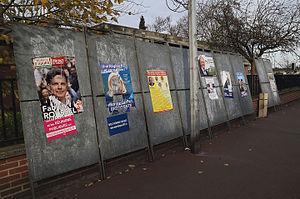
Affiches électorales pour les élections régionales de 2015 à Tourcoing (près de la place Albert Thomas), France.
Les élections régionales françaises de 2015 ont lieu les 6 et 13 décembre 2015 afin d'élire les conseils régionaux de métropole et d'outre-mer ainsi que l'assemblée de Corse, l'assemblée de Guyane et l'assemblée de Martinique pour un mandat de six ans. Ces élections sont les premières dans le cadre des nouvelles régions délimitées par la loi du 16 janvier 2015.